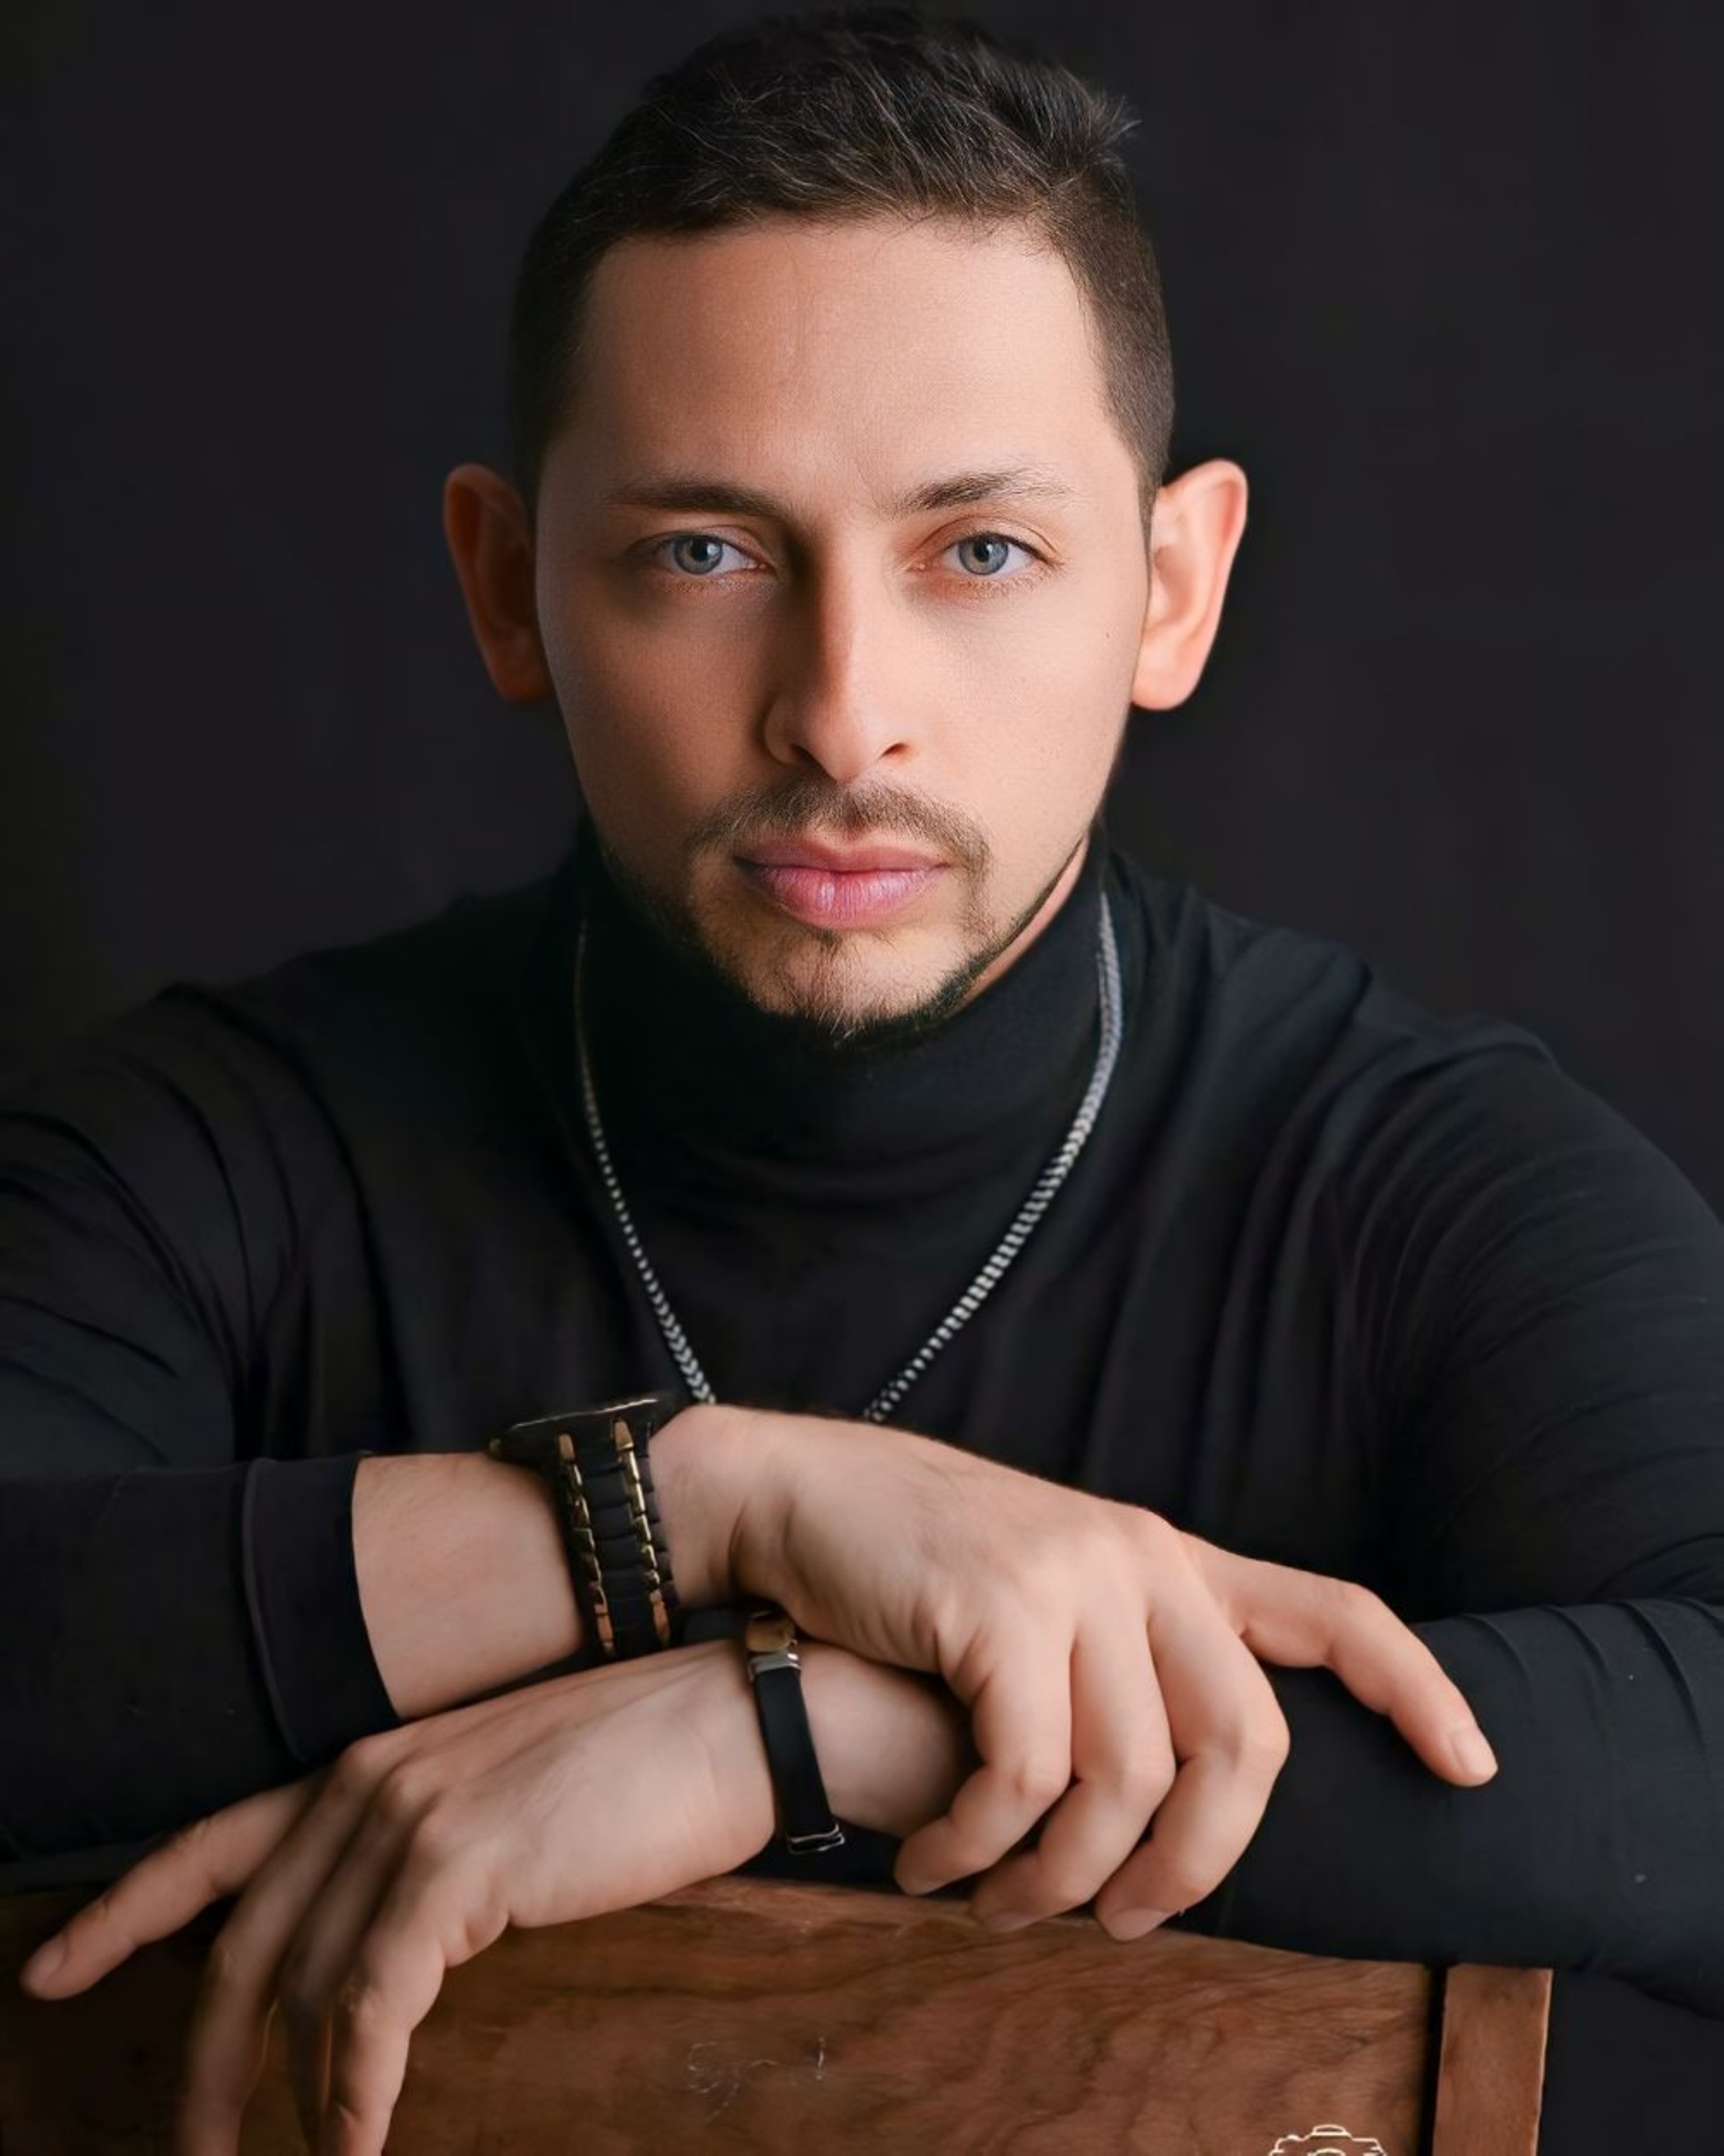
man, posing, smile, forehead, joint, chin, hand, hairstyle, arm, shoulder, eyebrow, eye, muscle, beard, neck, flash photography, sleeve, eyelash, gesture, eyewear, elbow, cool, chest, facial hair, t shirt, people, wrist, black hair, trunk, jewellery, thumb, nail, moustache, sitting, white collar worker, bracelet, flesh, tattoo, formal wear, darkness, portrait photography, portrait, fashion accessory, buzz cut, photo shoot, Barechested